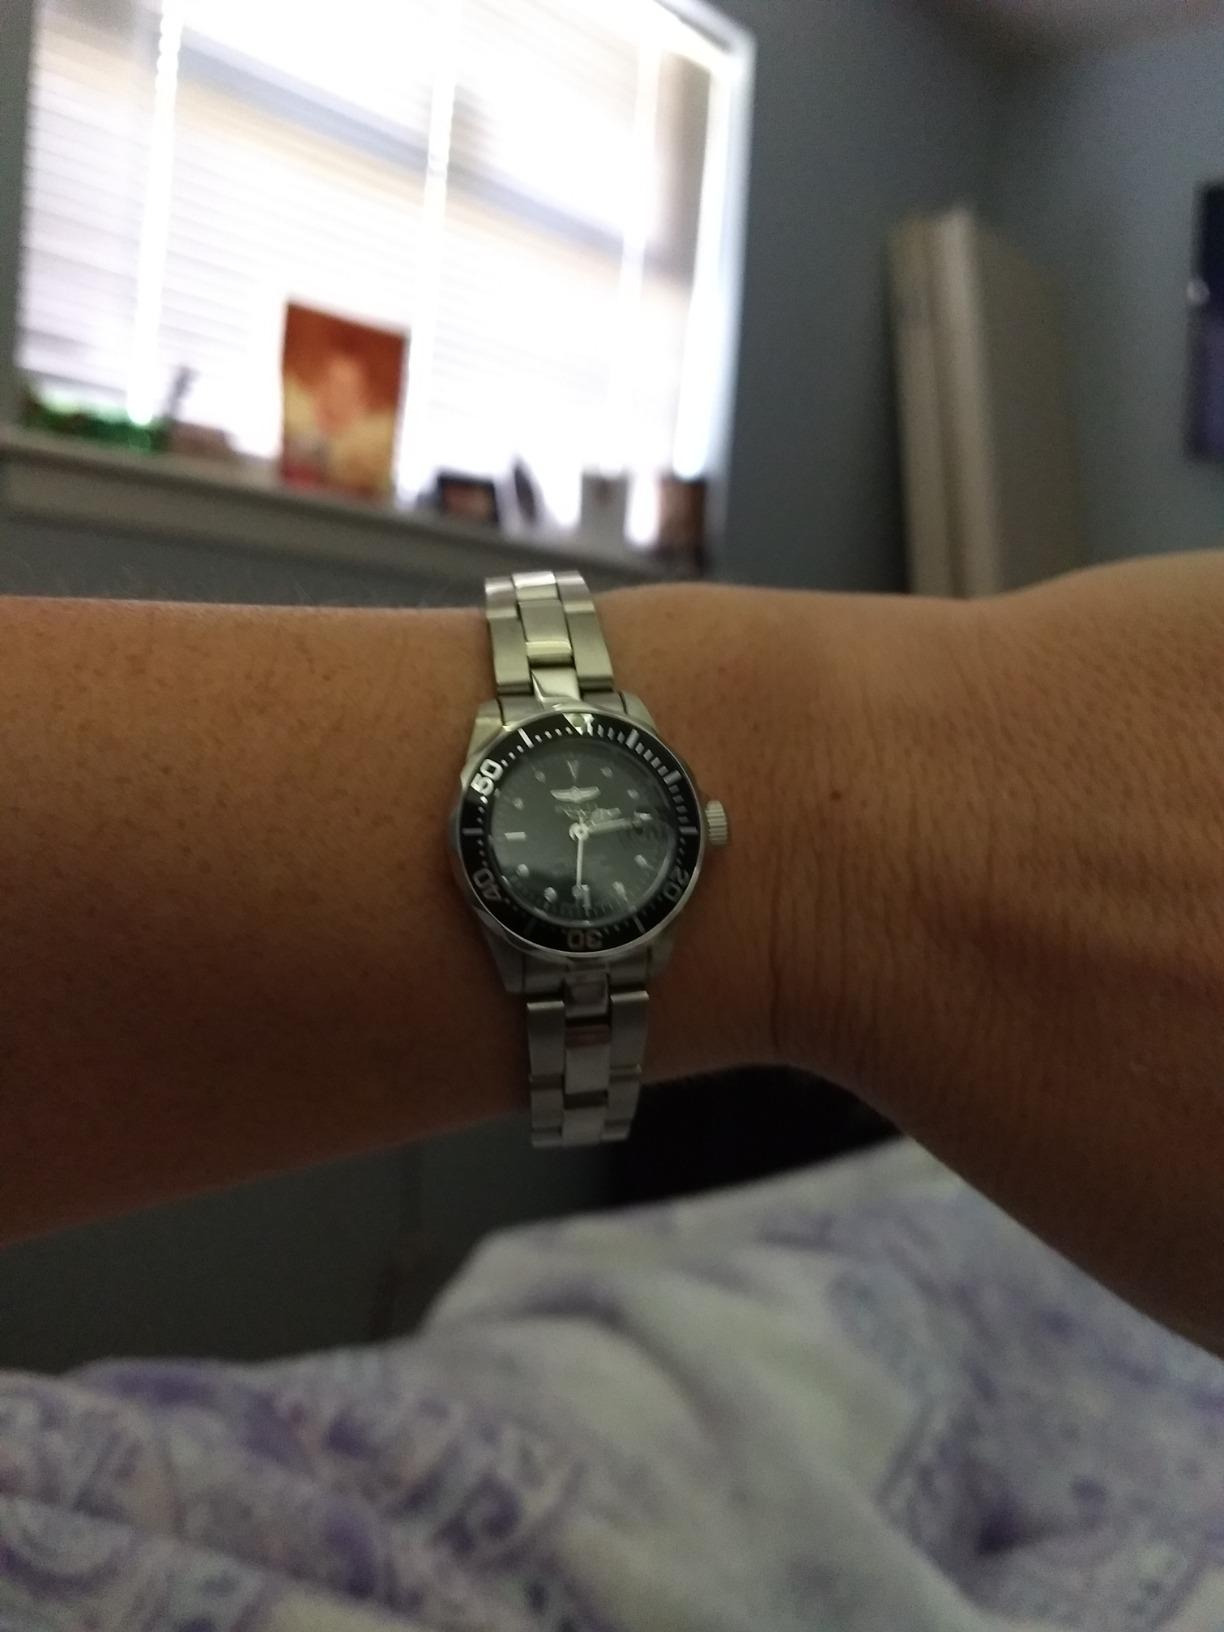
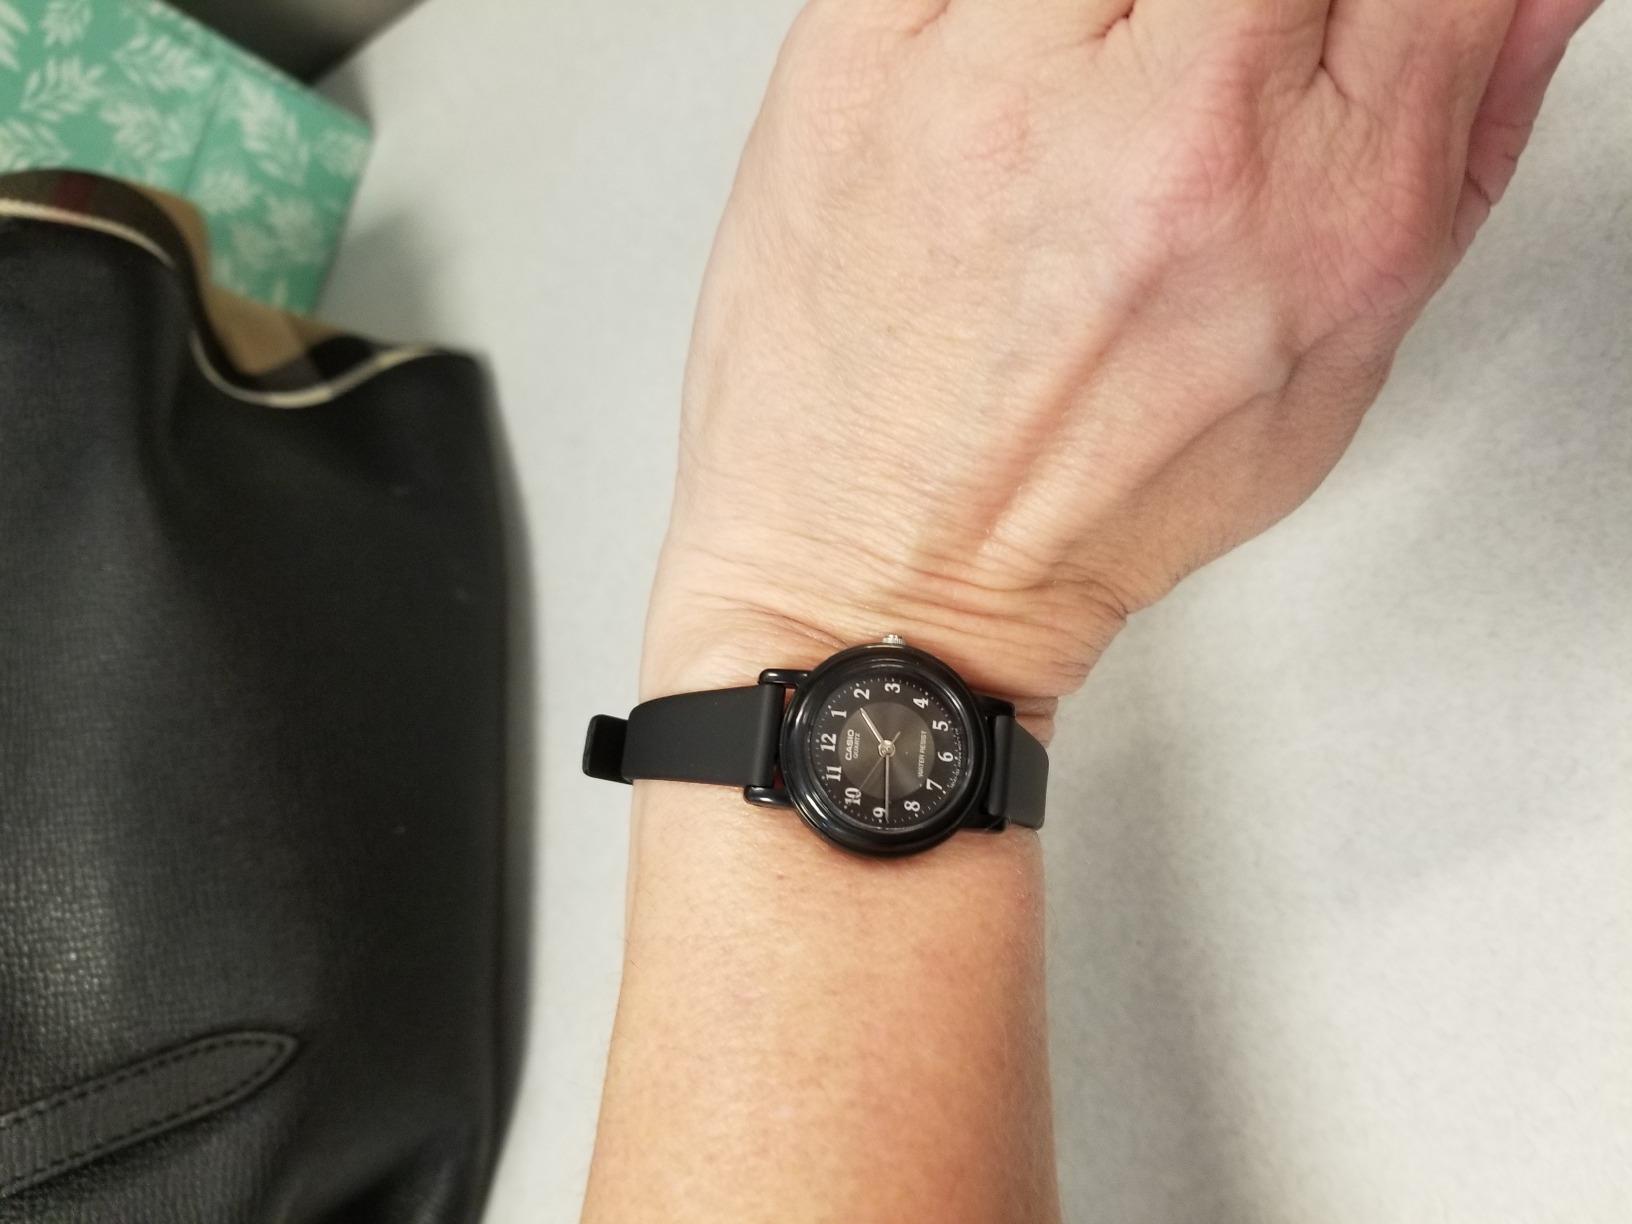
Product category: accessories_watch
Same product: no